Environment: lab
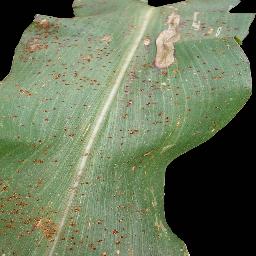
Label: common_rust